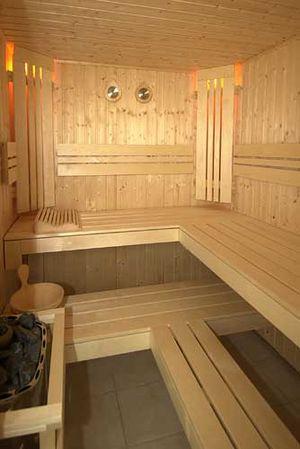
Le sauna est une petite cabane de bois ou une pièce dans laquelle on prend un bain de chaleur sèche, pouvant varier de 70 °C à 100 °C, pour le bien-être. La pratique du sauna est une tradition sociale et familiale qui semble exister depuis plus de 2 000 ans dans les pays nordiques, notamment en Finlande.
Le sauna finlandais, en finnois : Suomalainen sauna, est une partie substantielle de la culture finlandaise. Il s'agit d'un lieu qui est généralement chauffé à environ 80-110 °C pour transpirer, se relaxer et se laver. Il est basé sur la vapeur d'eau produite en jetant de l'eau sur des pierres chaudes. On estime que jusqu'à 99 % des Finlandais fréquentent régulièrement le sauna. Ses origines remonteraient à l'âge du bronze, entre 1500 et 900 ans av. J.-C. La Finlande compte cinq millions d'habitants et plus de trois millions de saunas, soit une moyenne d'un par ménage. Pour les Finlandais, le sauna est un lieu de détente pour les amis et la famille, ainsi qu'un lieu de détente physique et mentale. Les Finlandais considèrent les saunas non pas comme un luxe, mais comme une nécessité. Avant l'avènement des soins de santé publique et des crèches, jusqu'au XIXᵉ siècle, presque toutes les mères finlandaises accouchaient dans des saunas.
La Finlande, en forme longue la république de Finlande, est un pays d'Europe du Nord, membre de l'Union européenne depuis 1995.